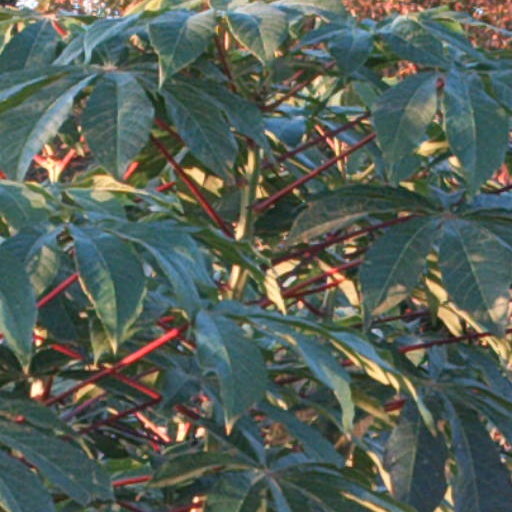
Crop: cassava